Voyager program

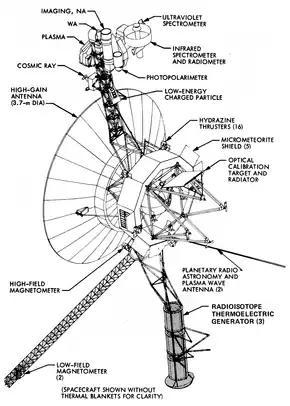
Voyager spacecraft diagram

The Voyager spacecraft each weighed at launch, but after fuel usage are now about . Of this weight, each spacecraft carries of scientific instruments. The identical Voyager spacecraft use three-axis-stabilized guidance systems that use gyroscopic and accelerometer inputs to their attitude control computers to point their high-gain antennas towards the Earth and their scientific instruments towards their targets, sometimes with the help of a movable instrument platform for the smaller instruments and the electronic photography system.